Candidatus Atelocyanobacterium thalassa

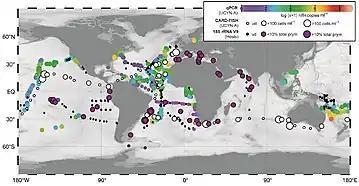

The distribution of "A. thalassa" is cosmopolitan and is found throughout the world's oceans including the North Sea, Mediterranean Sea, Adriatic Sea, Red Sea, Arabian Sea, South China Sea, and the Coral Sea., further reinforcing its significant role in nitrogen fixation. Although "A. thalassa" is ubiquitous, its abundance is highly regulated by various abiotic factors such as temperature and nutrients. Studies have shown that it occupies cooler waters compared to other diazotrophs.